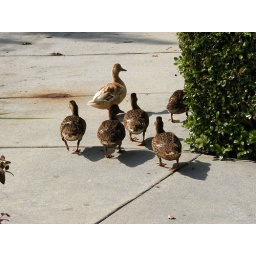
Ducks on the path by my office building